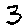
Label: 3